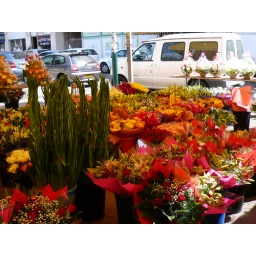
flower market at the open air market in Netanya, Israel